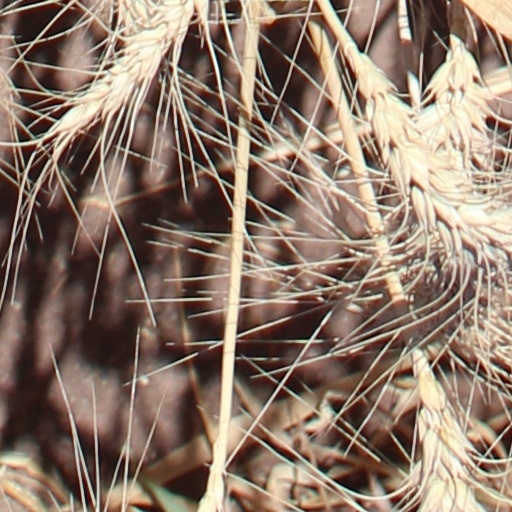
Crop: wheat